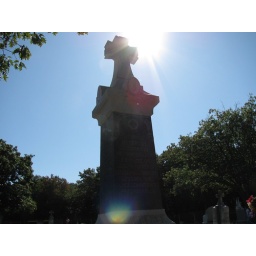
Cross in cemitary bath road